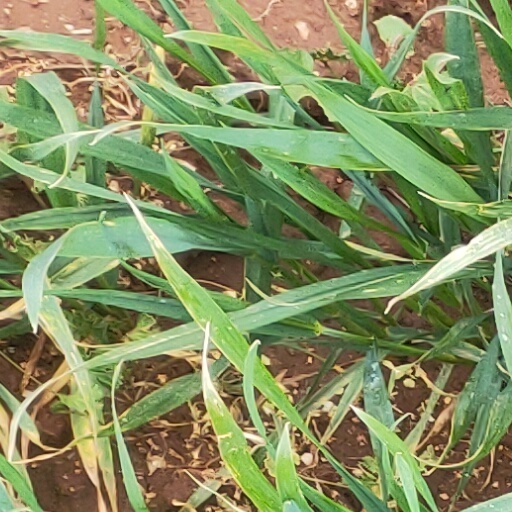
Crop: wheat